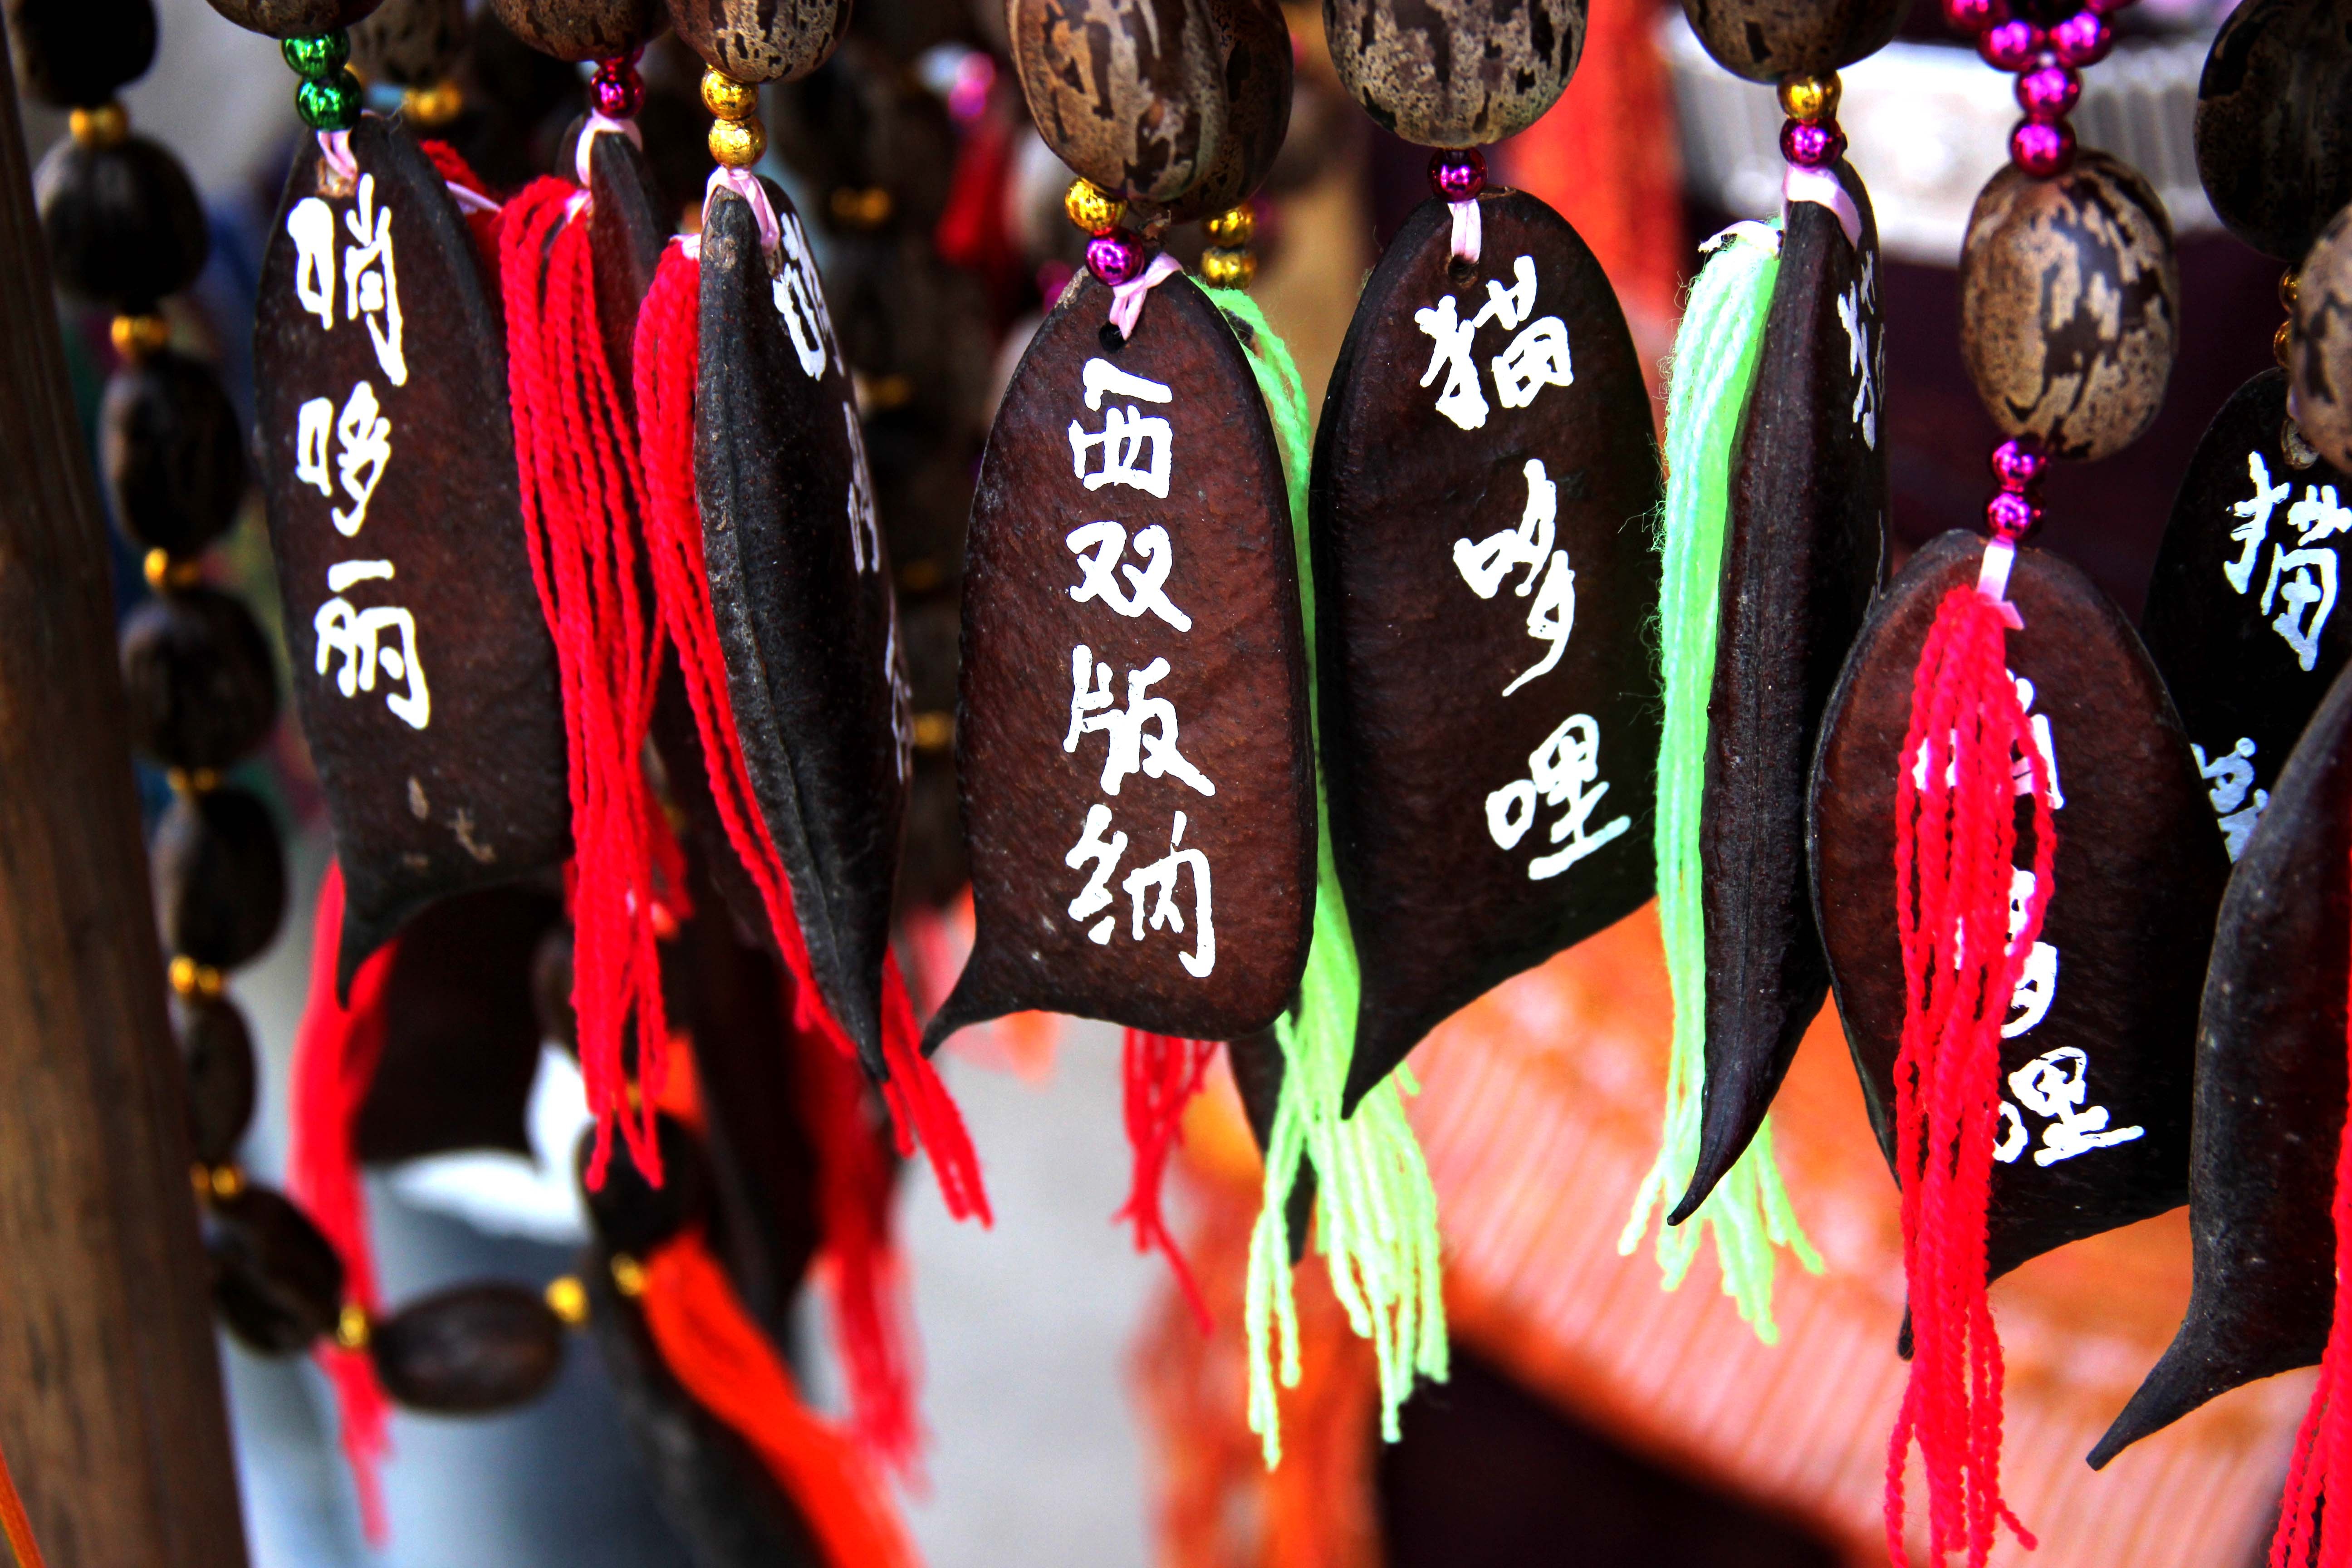
crowd, spring, red, color, shooting, tradition, in yunnan province, cat duo